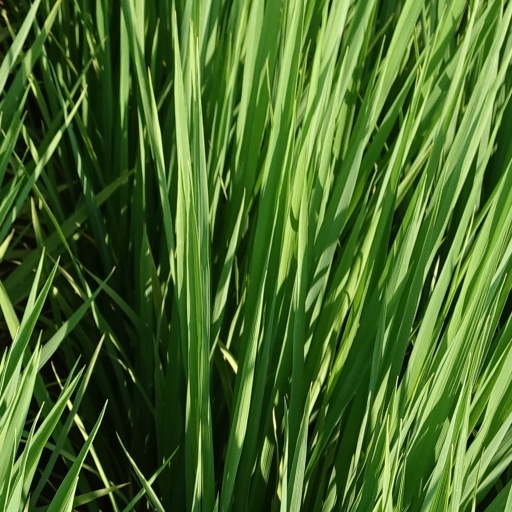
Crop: rice